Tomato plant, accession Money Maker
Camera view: tilt-top (135 deg); turntable rotation: 30 degrees
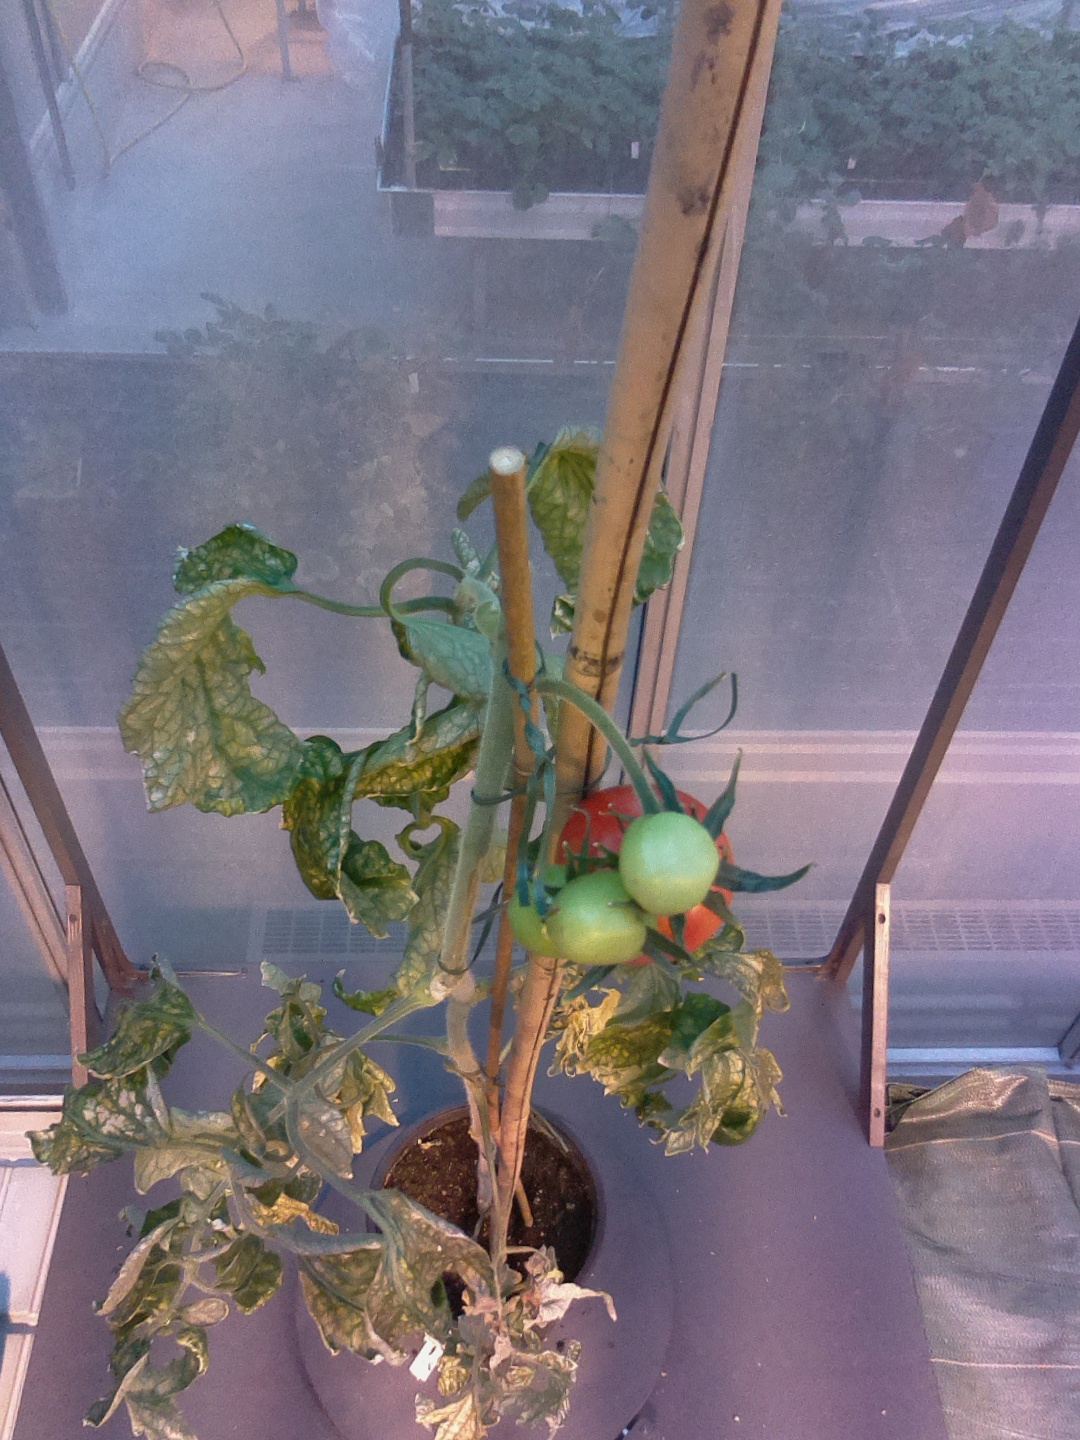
BBCH growth stage 80: fruits start showing typical ripe color (orange -> red)